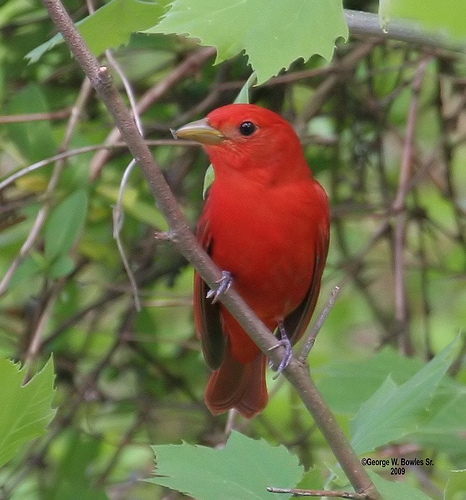
a beautiful red bird with black eyes and dark shade under its wings.
this bird is red in color, with a brown beak and a red eye ring.
this bird has a curved light brown bill, a light red eyering, and a red throat, breast, and belly.
this is a small red bird with a brown wing and a brown beak.
this is a red bird with black feet and wingbars and a light yellow bill.
this colorful bird has a bright red breast, belly, and crown, and a dark yellow bill.
this bird has red breast, head, and wings, and light brown beak and feet.
this bird has wings that are red and has a yellow bill
this bird has a red head and body and light brown feet.
this bird is red with a short tail, gray legs, black fur on its wings, a small head, and a short downward curved beak.
Species: Summer Tanager